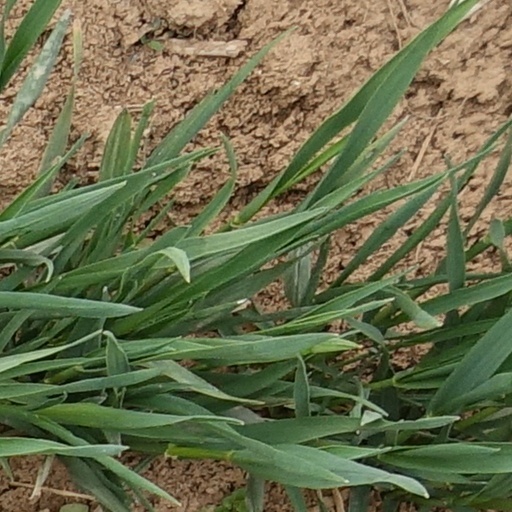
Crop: wheat